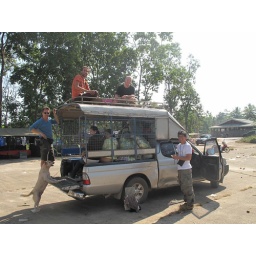
Baan Dada's truck - Dada, the owner of the home, in the white shirt